Shikigami

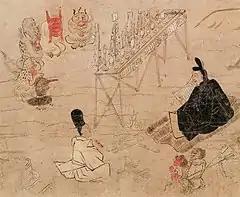
Abe no Seimei and his (bottom right) before an assembly of god-like demon spirits

"Shikigami" are conjured beings, made alive through a complex conjuring ceremony. Their power is connected to the spiritual force of their master, where if the invoker is well introduced and has much experience, their "shiki" can possess animals and even people and manipulate them, but if the invoker is careless, their "shikigami" may get out of control in time, gaining its own will and consciousness and can even raid its own master and kill them in revenge. Usually "shikigami" are conjured to exercise risky orders for their masters, such as spying, stealing and enemy tracking. "Shikigami" are said to be invisible most of the time, but they can be made visible by binding them into small, folded and artfully cut paper manikins. There are also "shikigami" that can show themselves as animals.